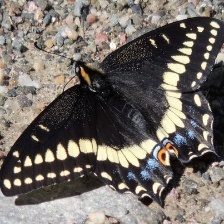
Species: INDRA SWALLOW